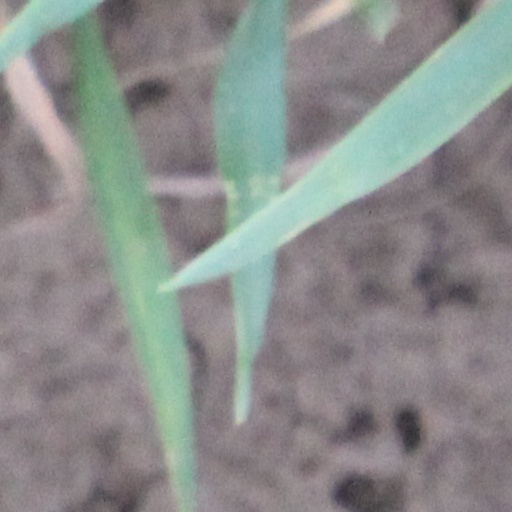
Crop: wheat